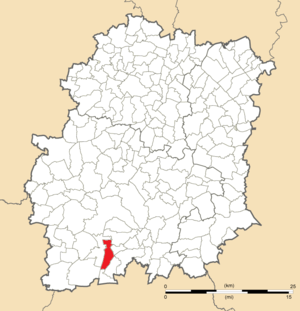
Carte de position de Saint-Cyr-la-Rivière en Essonne (91)
Saint-Cyr-la-Rivière est une commune française située à cinquante-huit kilomètres au sud-ouest de Paris dans le département de l'Essonne en région Île-de-France.